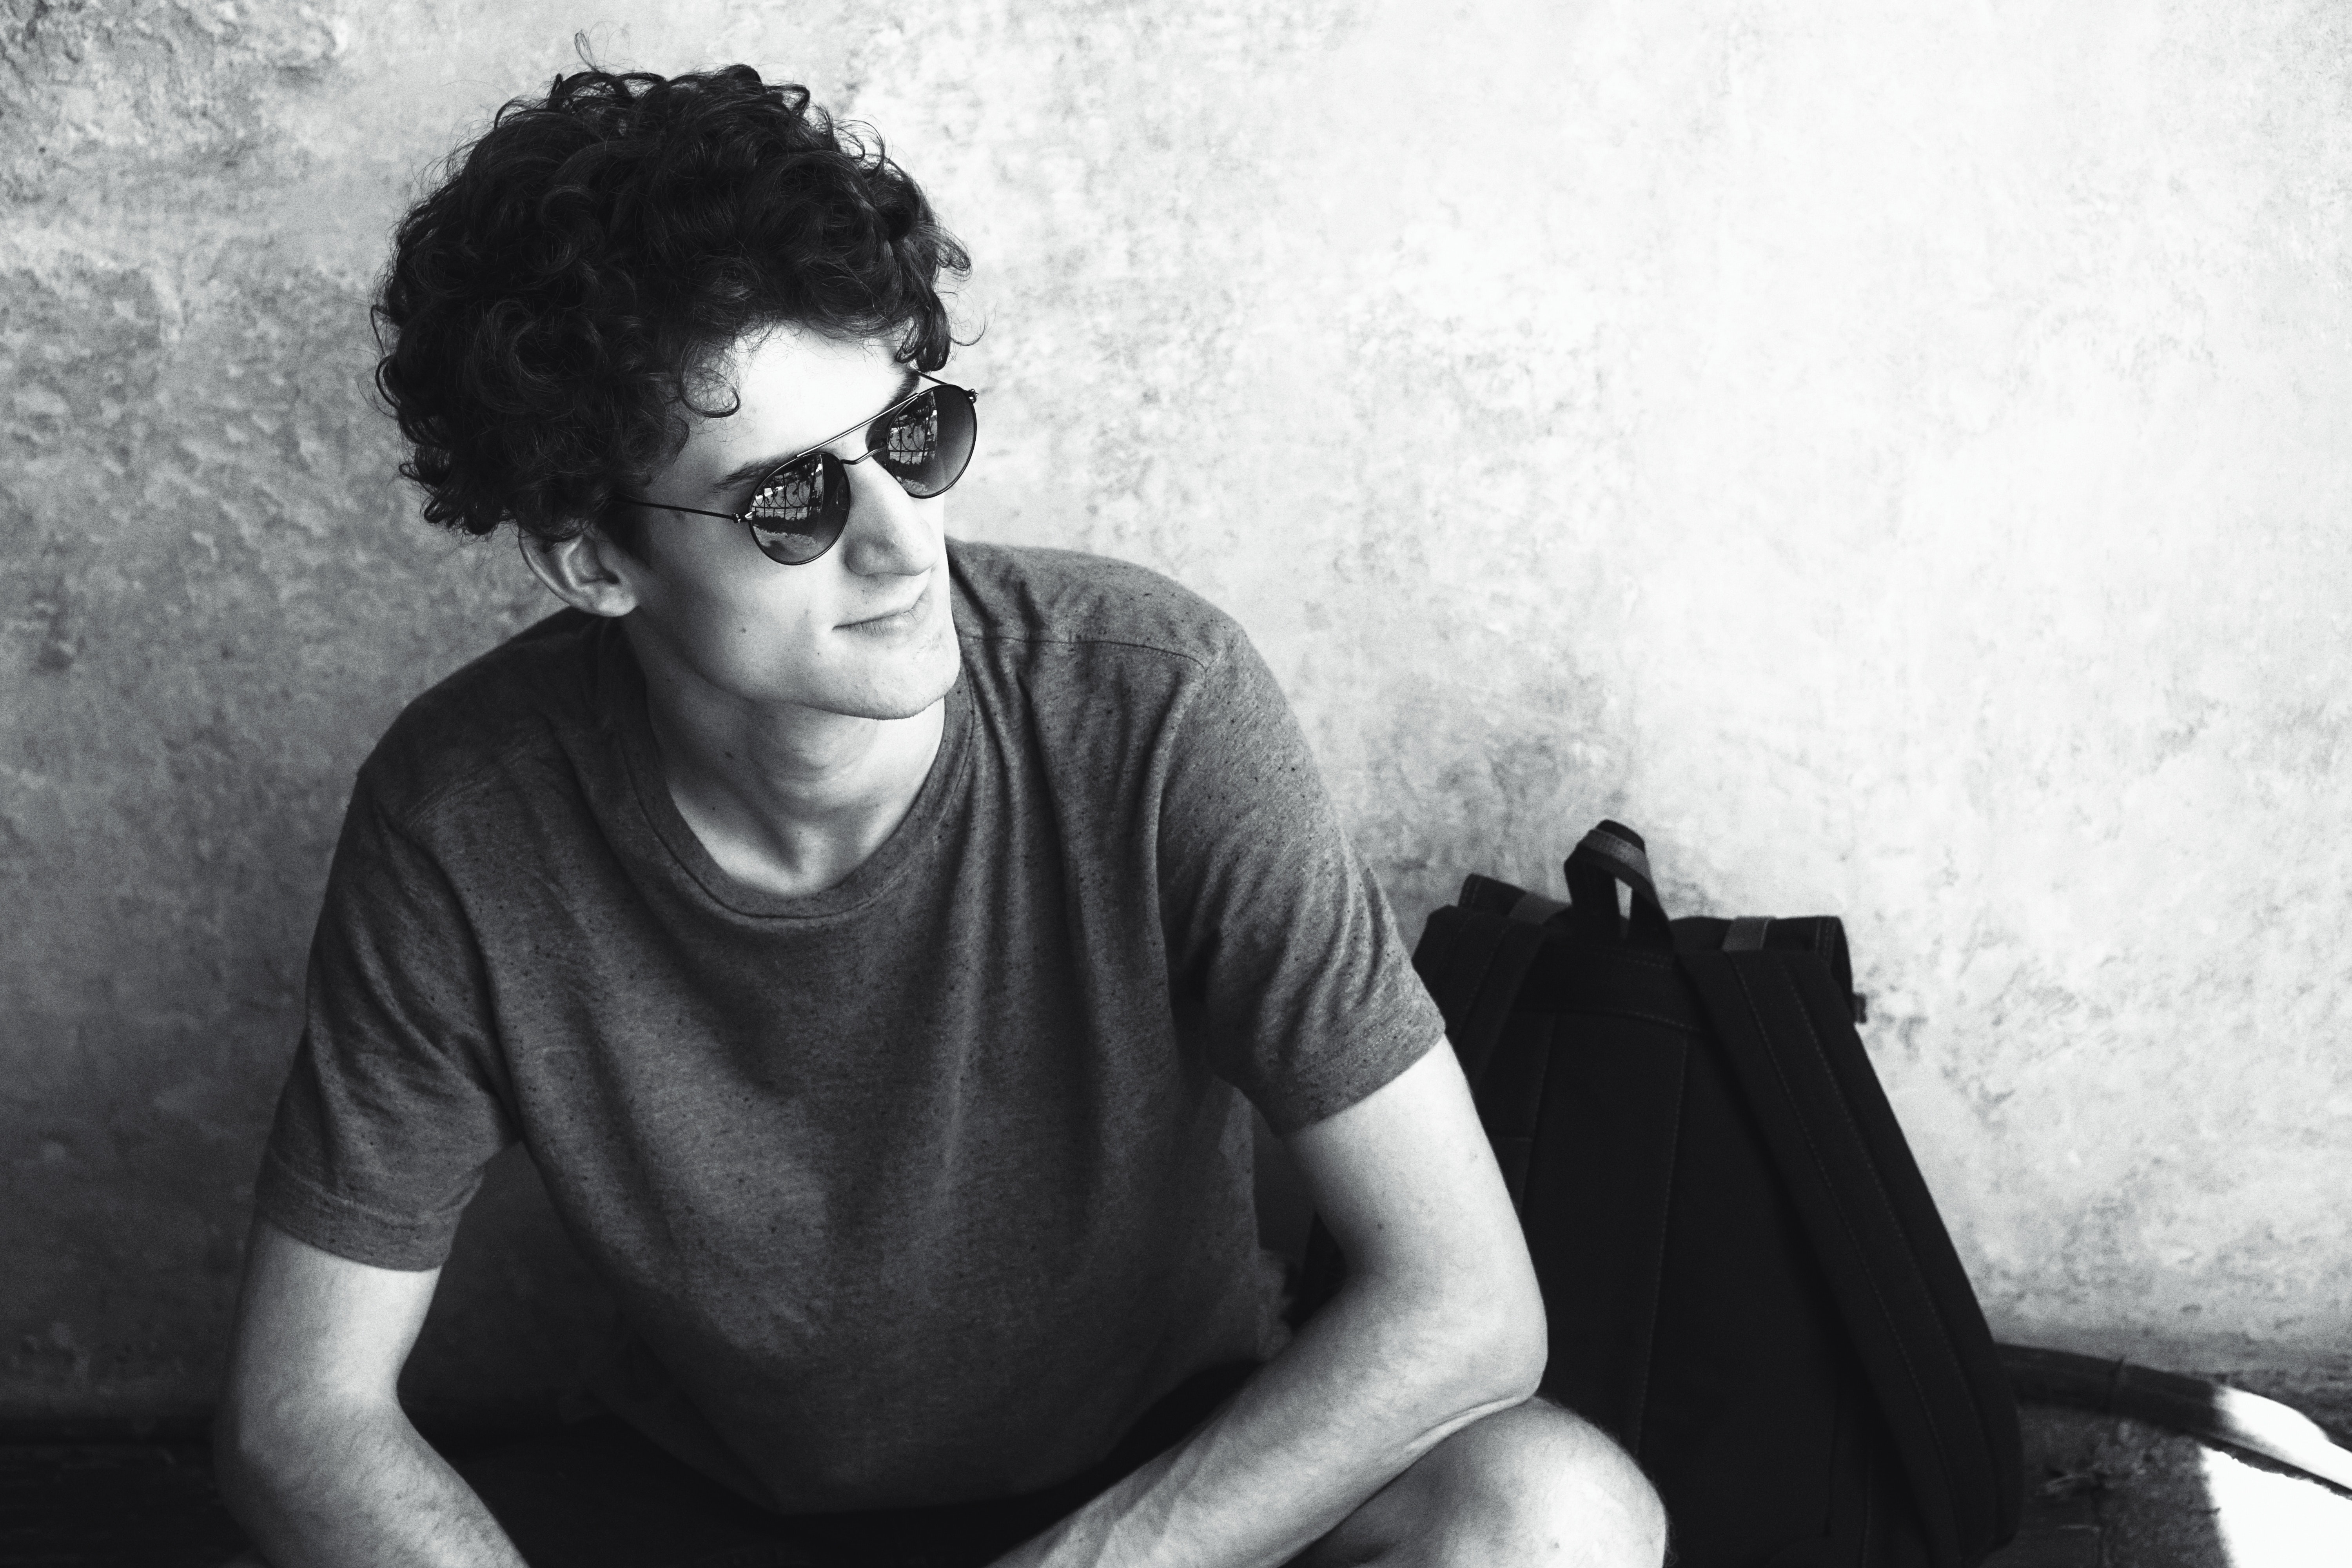
white, eyewear, black, photograph, sitting, glasses, cool, black and white, hairstyle, photography, sunglasses, portrait, vision care, monochrome photography, black hair, stock photography, monochrome, style, portrait photography, afro